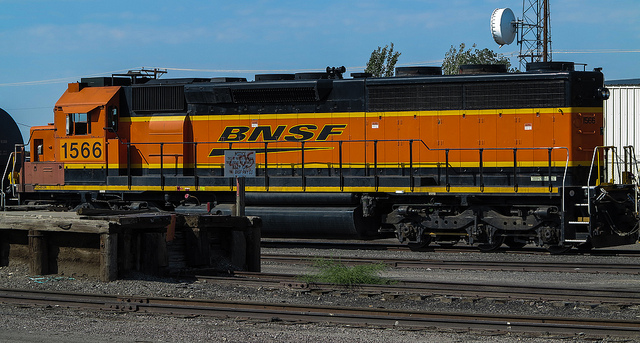
An orange and black train engine in a train yard.

A large orange and black train on a track.

The train is painted orange, yellow, and black.

The train has stopped on the railroad tracks.

An orange train engine on train tracks next to a sign.